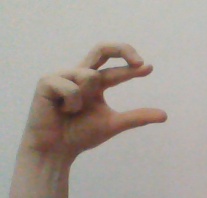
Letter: thal